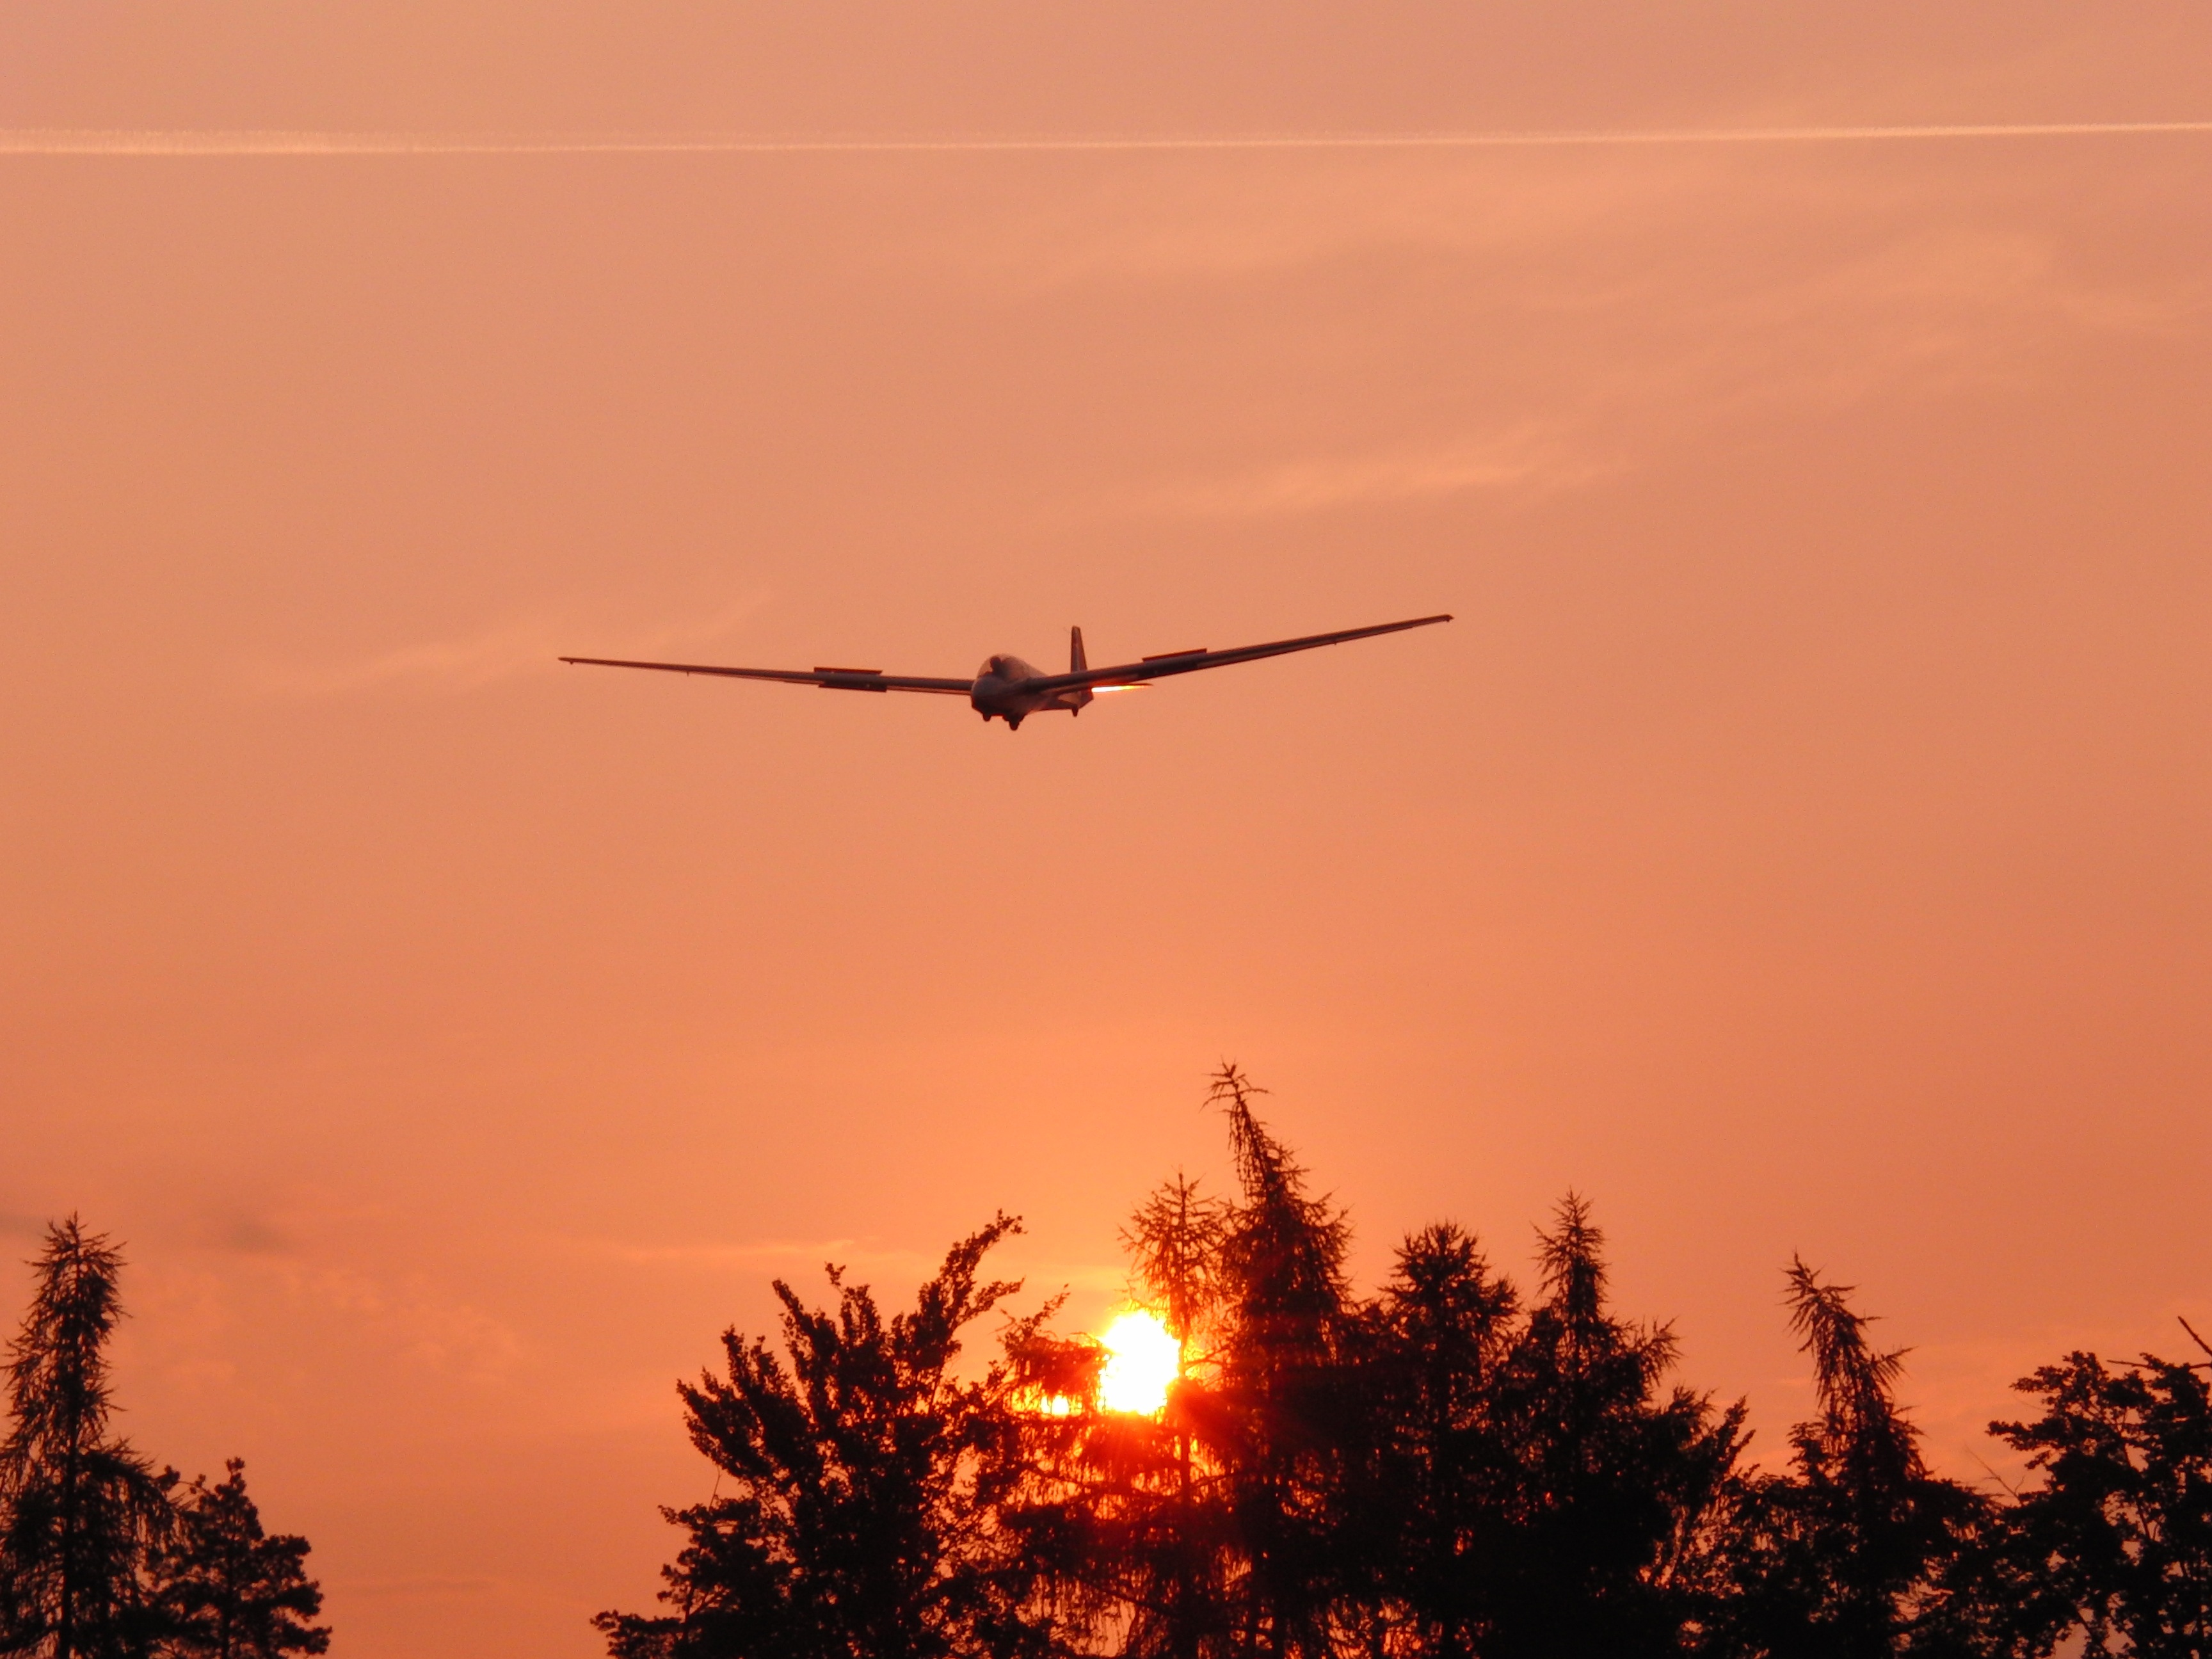
wing, sky, sunrise, sunset, morning, dawn, airplane, aircraft, dusk, evening, vehicle, flight, romantic, glider, mood, abendstimmung, morgenrot, atmosphere of earth